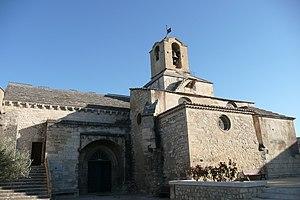
Eglise Noves.
Cet article recense les monuments historiques des Bouches-du-Rhône, en France.